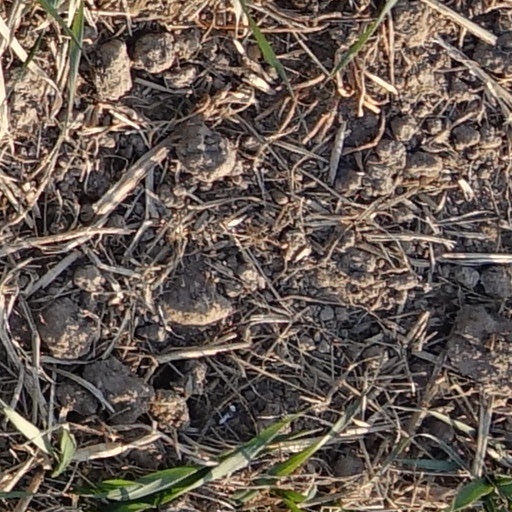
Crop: wheat